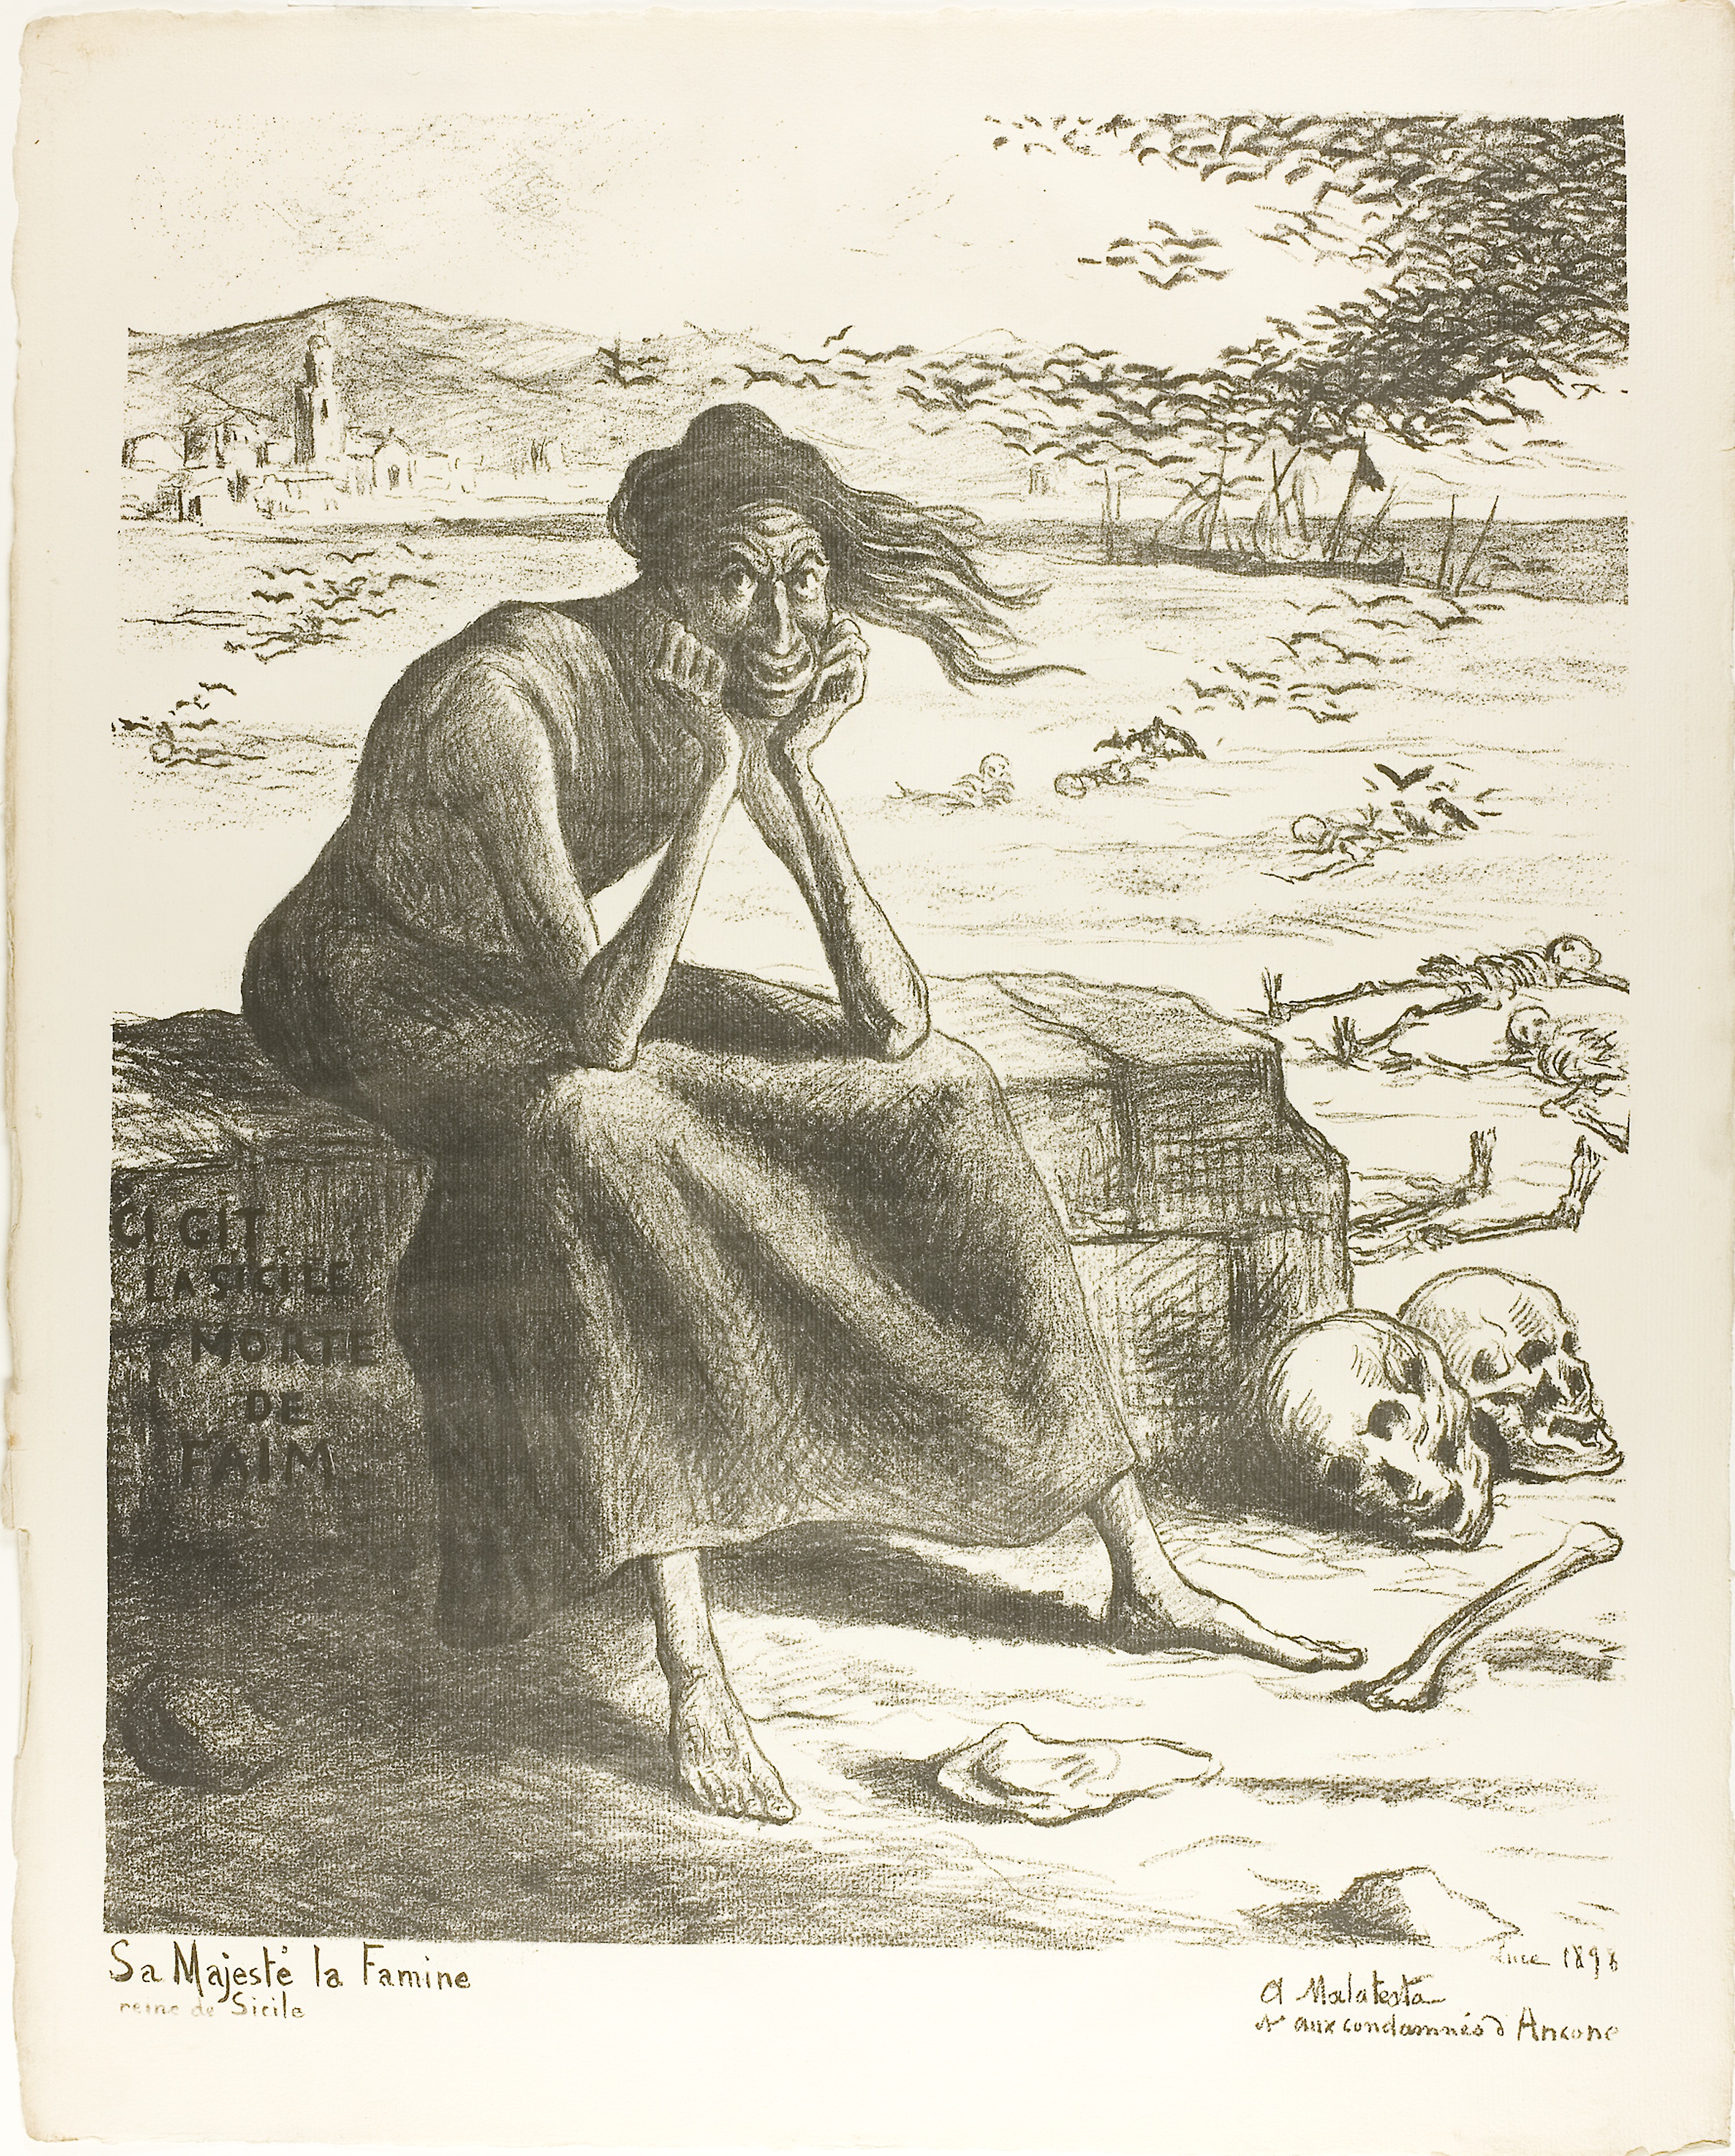
mammal, text, human behavior, art, history, illustration, black and white, figure drawing, artwork, drawing, vintage clothing, visual arts, printmaking